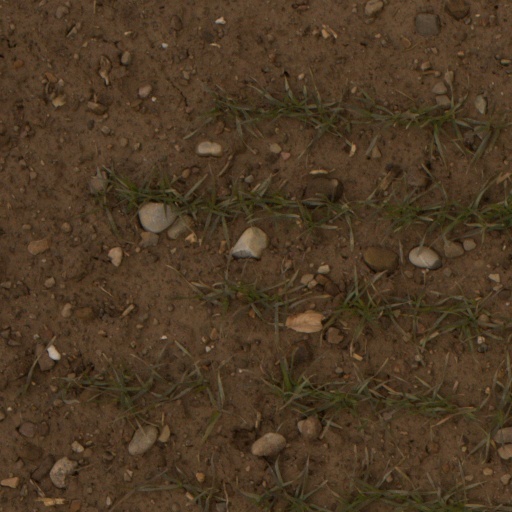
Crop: wheat